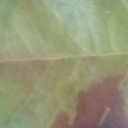
Label: Leaf_rust